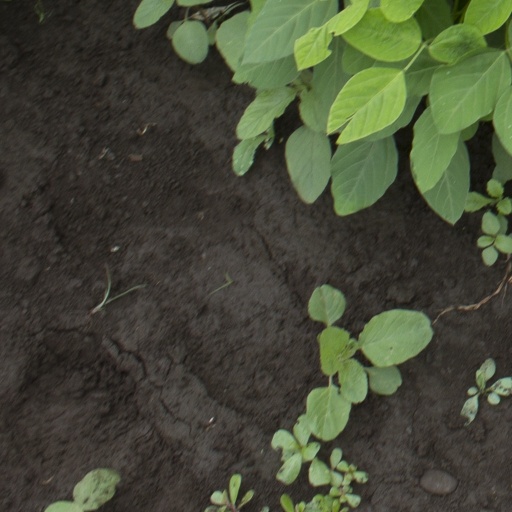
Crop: soybean